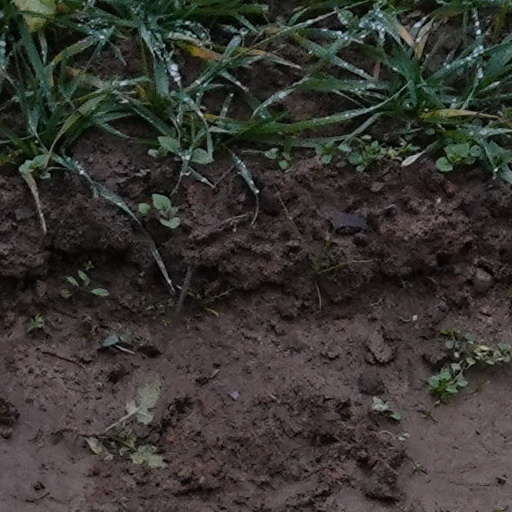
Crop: wheat